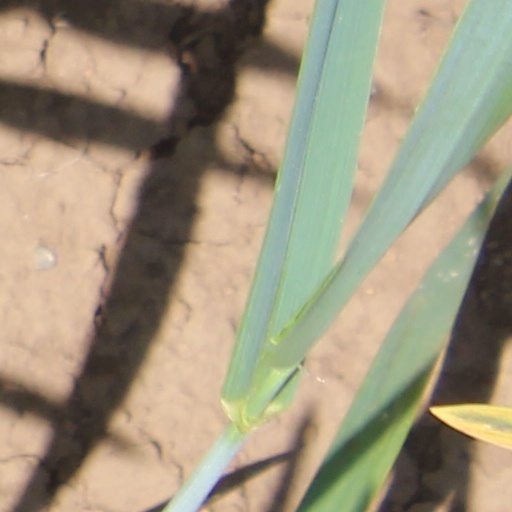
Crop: wheat